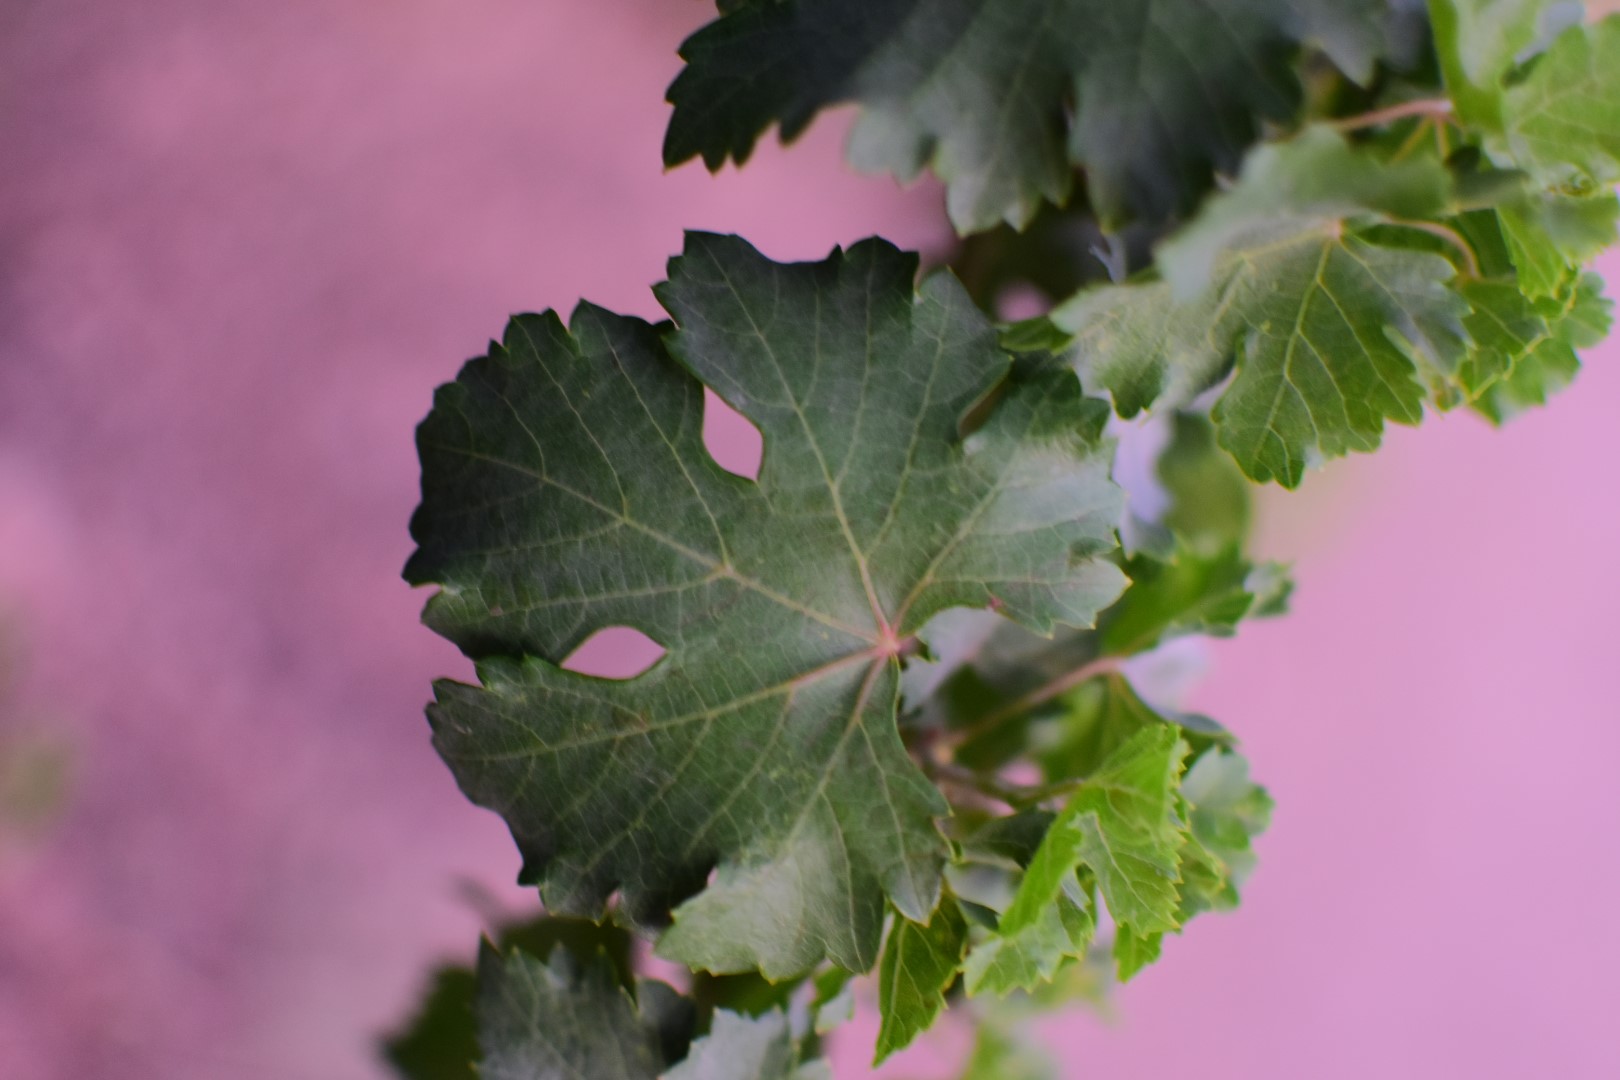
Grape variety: Aswud Balad